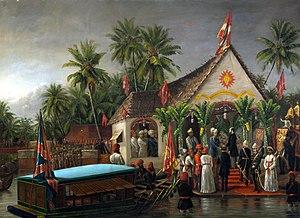
Richard Plantagenet Campbell Temple-Nugent-Brydges-Chandos-Grenville, 3ᵉ duc de Buckingham et Chandos, appelé comte Temple jusqu'en 1839 et marquis de Chandos de 1839 à 1861, est un militaire britannique, homme politique et administrateur colonial. Ami proche et subordonné de Benjamin Disraeli, il est secrétaire d'État aux Colonies de 1867 à 1868 et gouverneur de Madras de 1875 à 1880.